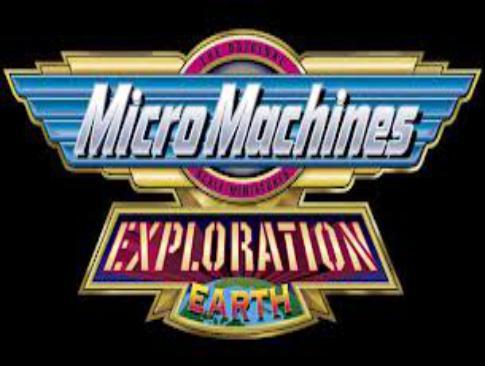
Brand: micro machines
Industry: Leisure